Heaven in the Dark

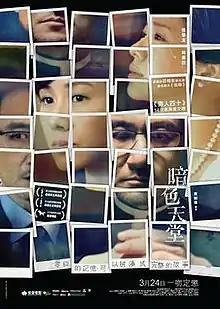
Film poster

Heaven in the Dark is a 2016 Hong Kong drama film directed by Steve Yuen, starring Jacky Cheung and Karena Lam. The film is adapted from the play, "French Kiss" by Candace Chong.